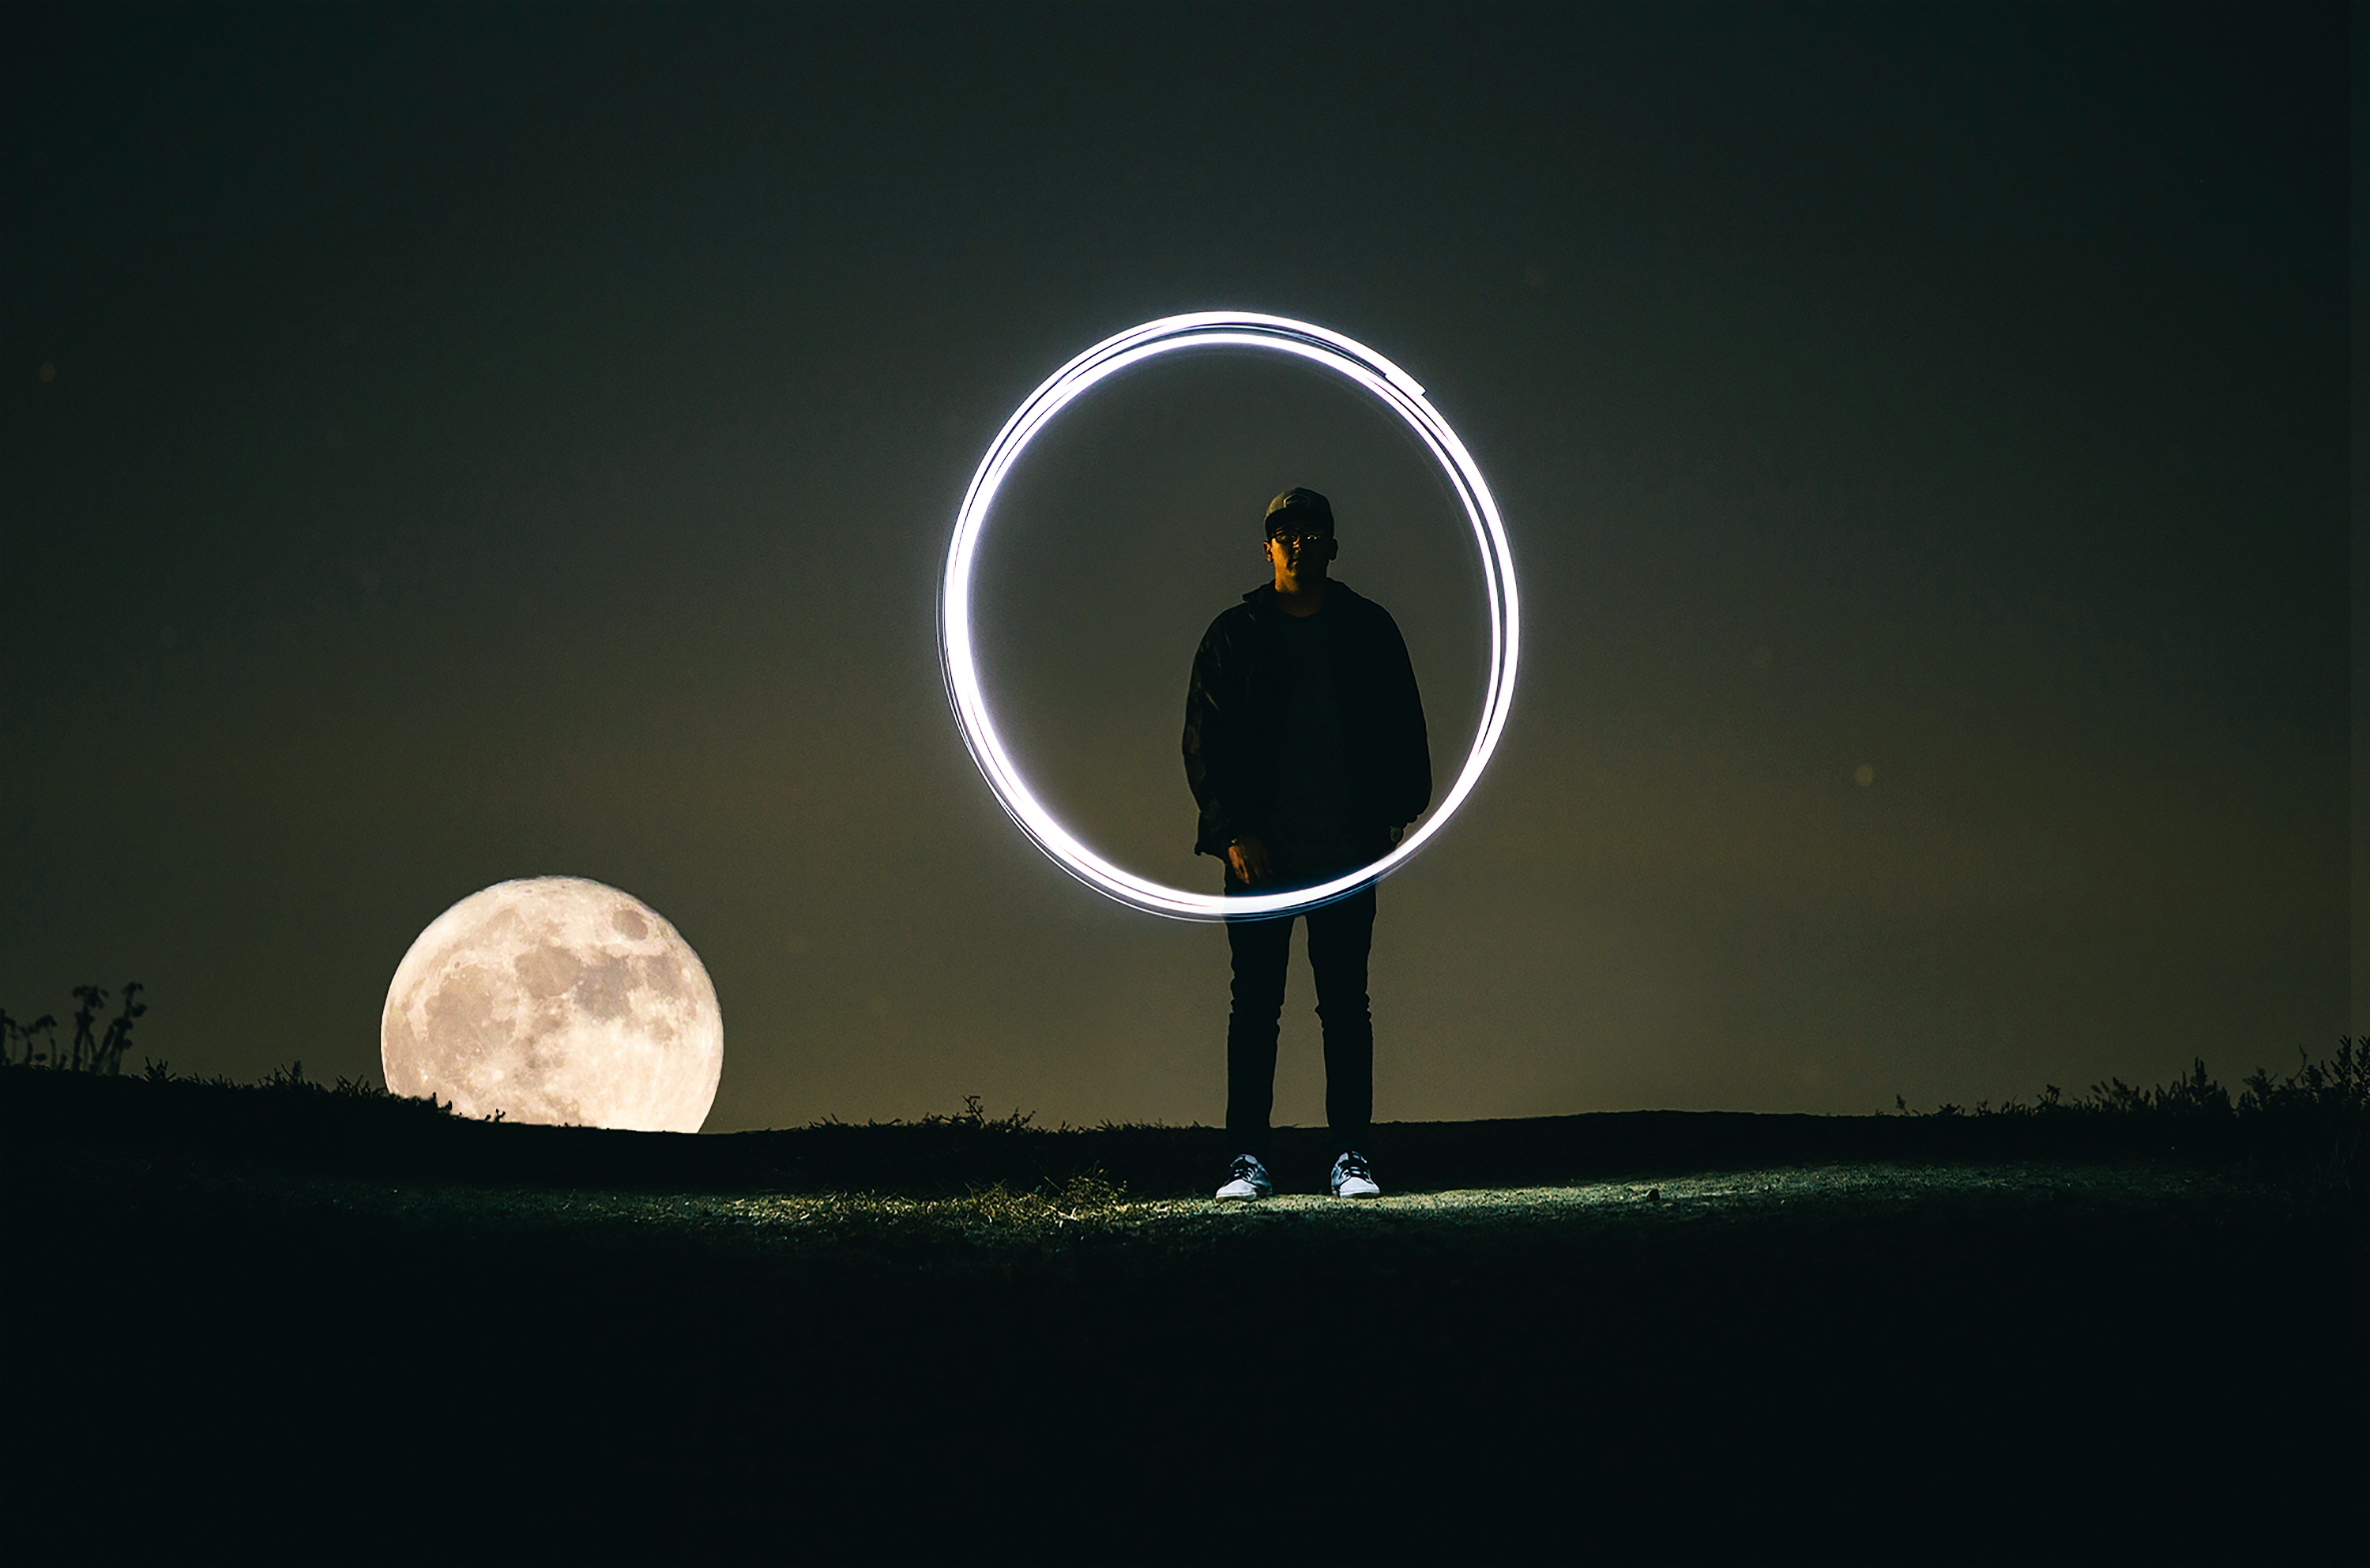
light, night, round, atmosphere, dark, reflection, darkness, lighting, moon, full moon, moonlight, circle, shape, crescent, screenshot, atmosphere of earth, computer wallpaper